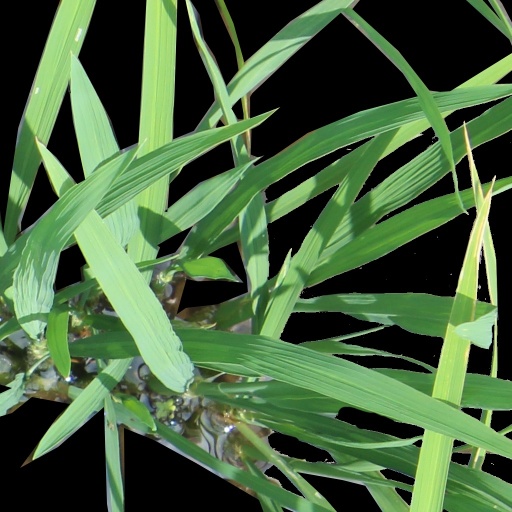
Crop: rice